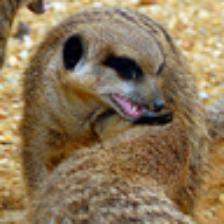
Label: NonHuman